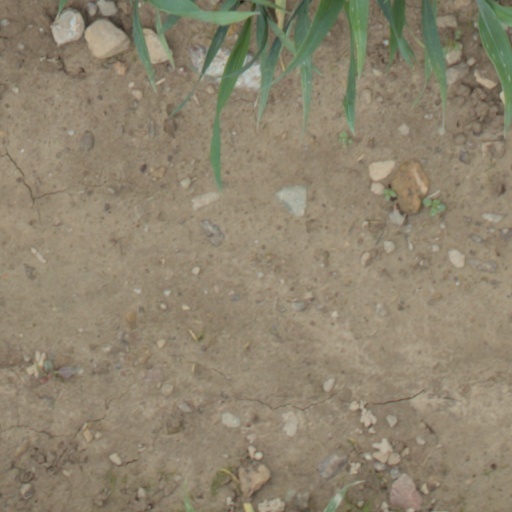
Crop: wheat